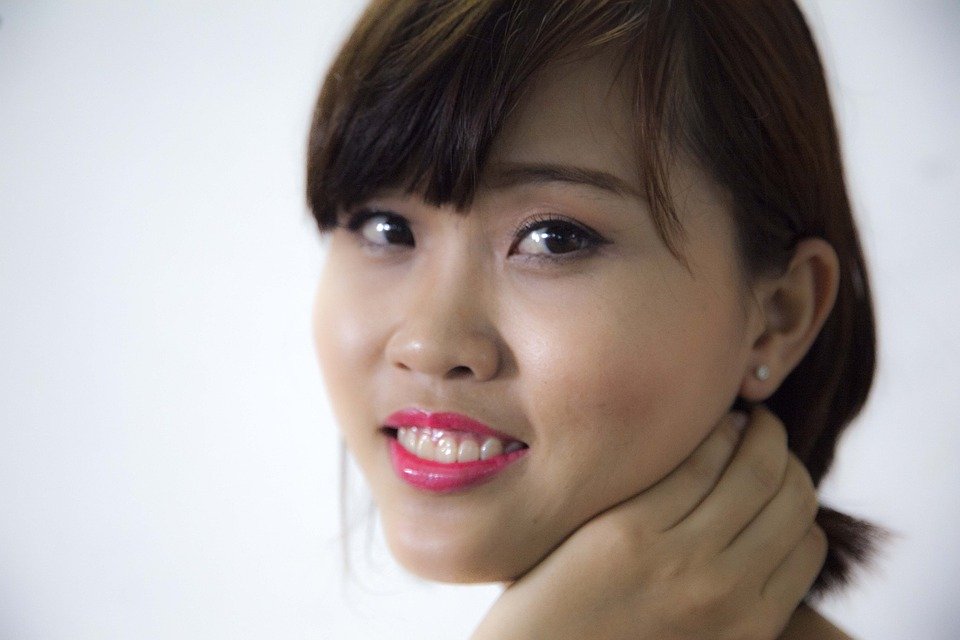
Gender: women